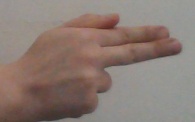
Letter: ghain